Apollo Creed

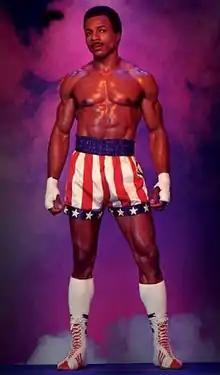
Carl Weathers as Apollo Creed in "Rocky IV"

Apollo Creed is a fictional character from the "Rocky" franchise, portrayed by Carl Weathers. He appears in the first four Rocky films, serving as the main antagonist in Rocky and Rocky II", and later becoming one of the protagonists in "Rocky III" and Rocky IV". Sylvester Stallone, the writer and star of the "Rocky" series, stated that Jack Johnson was the inspiration for the character of Apollo Creed. Protagonist Rocky BalboaCreed's rival in Rocky and "Rocky II"faces underdog odds, but he views Creed with respect, pointedly refusing the prodding of a reporter to trash-talk Apollo Creed, even after he publicly taunts Balboa by remarking "he's great."